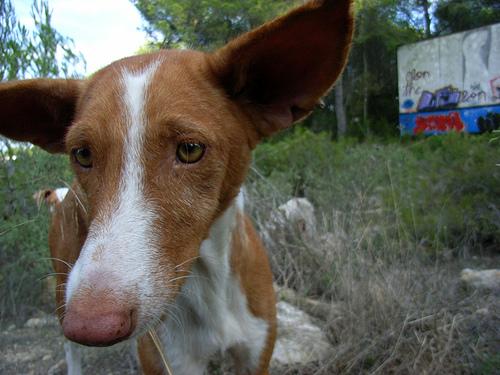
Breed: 210-n000006-Ibizan_hound